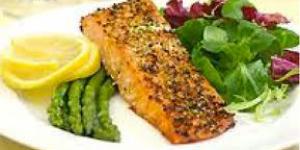
salmon a la pimienta con verduritas